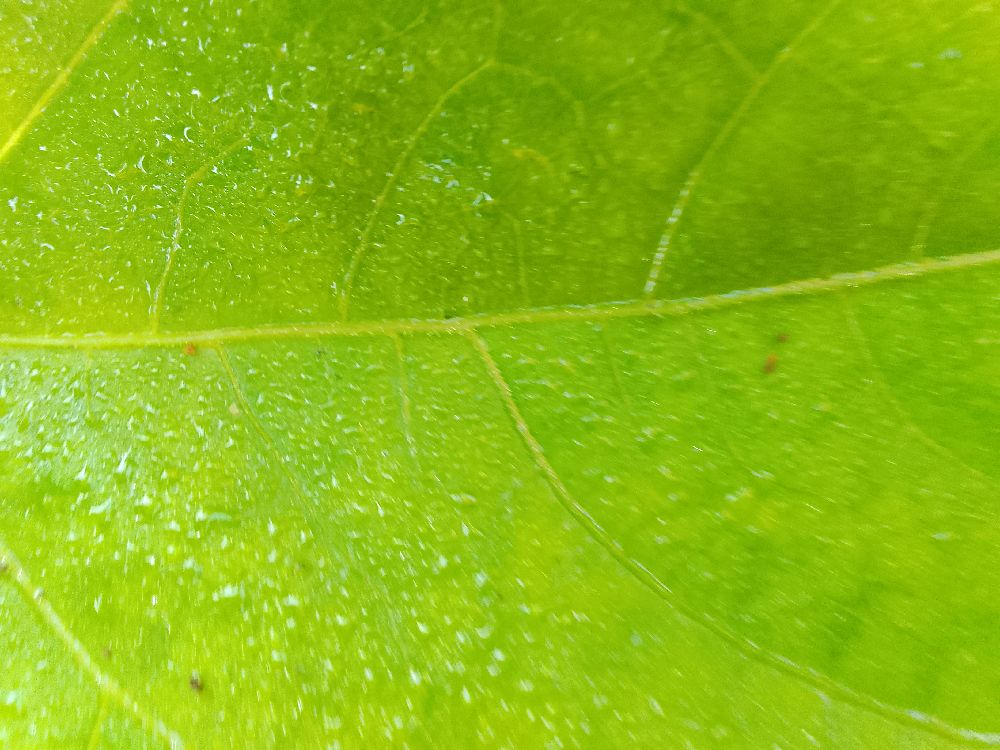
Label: healthy